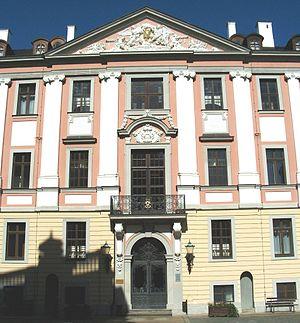
Ernest II de Saxe-Altenbourg, né le 31 août 1871 à Altenbourg, décédé le 22 mars 1955 au château de Fröhliche Wiederkunft, est un prince allemand de la maison de Wettin, dernier duc de Saxe-Altenbourg de 1908 à 1918.
Altenbourg est une ville de l'est du land de Thuringe d'environ 33 000 habitants, située au sud de Leipzig. La ville est le chef-lieu de l'arrondissement du Pays-d'Altenbourg et elle fait partie de la Région métropolitaine du triangle saxon.